Battle of Porta

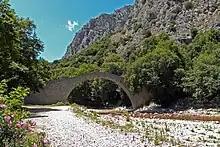
The Portaikos river with the Ottoman-era footbridge

The Porta Pass is formed by the river as it descends from the Pindos mountains to the Thessalian plain. The village of Porta lies exactly at the entrance of the pass. In the 1940s, a narrow car road leading from Trikala to Pertouli passed near the village and crossed the river on a concrete bridge. The northern side of the pass, towards Koziakas, is nearly inaccessible except for narrow footpaths, but the southern side towards Agrafa is easier to traverse. The rear of the Porta defensive position could be attacked via the car road passing through the gap at Mouzaki allowed easy access to the village of Vatsounia. As a result, any defender of the Porta Pass against an opponent coming from the plain was also obliged to keep the Mouzaki–Porti area also under control to avoid being flanked.